Sri Lankan civil war

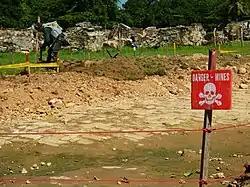
De-mining at Jaffna Fort in December 2019

Towards the end of the war, as Sri Lankan government forces advanced deeper into Tamil Tiger controlled areas, international concern grew for the fate of the 350,000 civilians trapped. On 21 January 2009, the Sri Lankan military declared a 32 square kilometres (12.4 mi) "Safe Zone" located northwest of Puthukkudiviruppu, between the A35 Highway and the Chalai Lagoon. Sri Lankan Air Force aircraft dropped leaflets urging civilians to relocate to the safe zone and wait until the army could move them into safer locations. The Sri Lankan military promised not to fire into the area. However, only small numbers of civilians actually crossed into the Safe Zone, and the Sri Lankan government, the United Nations, and human rights organisations accused the LTTE of preventing civilians from leaving. The fighting eventually caused civilians to flee the safe zone to a narrow strip of land between Nanthi Kadal and the Indian Ocean. The Sri Lankan military declared a new Safe Zone northwest of Mullaitivu on 12 February. Over the next three months, the Sri Lankan military repeatedly attacked the Safe Zone with aircraft and artillery to destroy the last remnants of the Tamil Tigers trapped there. The Sri Lankan government claimed that it was trying to hit Tamil Tiger positions, and claimed that these raids started on 15 February and ended on 19 April, the day before the Army breached Tamil Tiger defences, and civilians started to pour out. However, these attacks caused heavy damage. Thousands of civilians were killed or injured, and the Tamil Tigers reportedly held many as human shields.